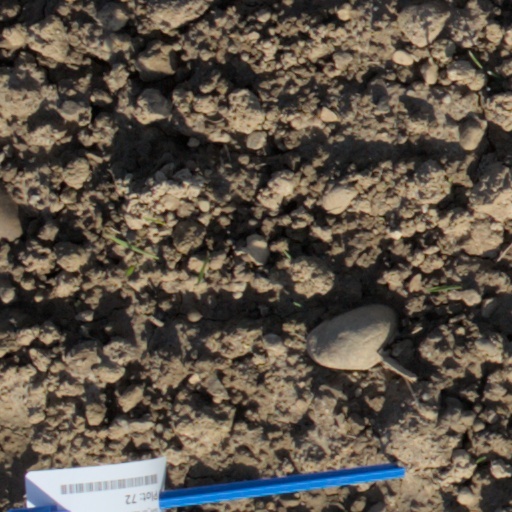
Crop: wheat